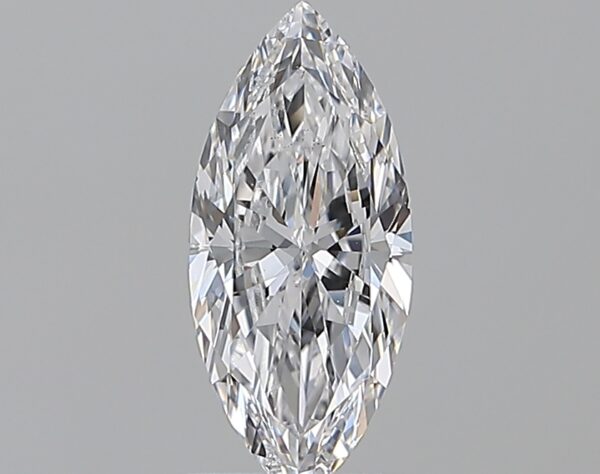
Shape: marquise
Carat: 1
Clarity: VS2
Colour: D
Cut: EX
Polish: EX
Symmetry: VG
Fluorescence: N
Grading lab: GIA
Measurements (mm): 10.91 x 4.88 x 2.98